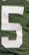
Number: 5